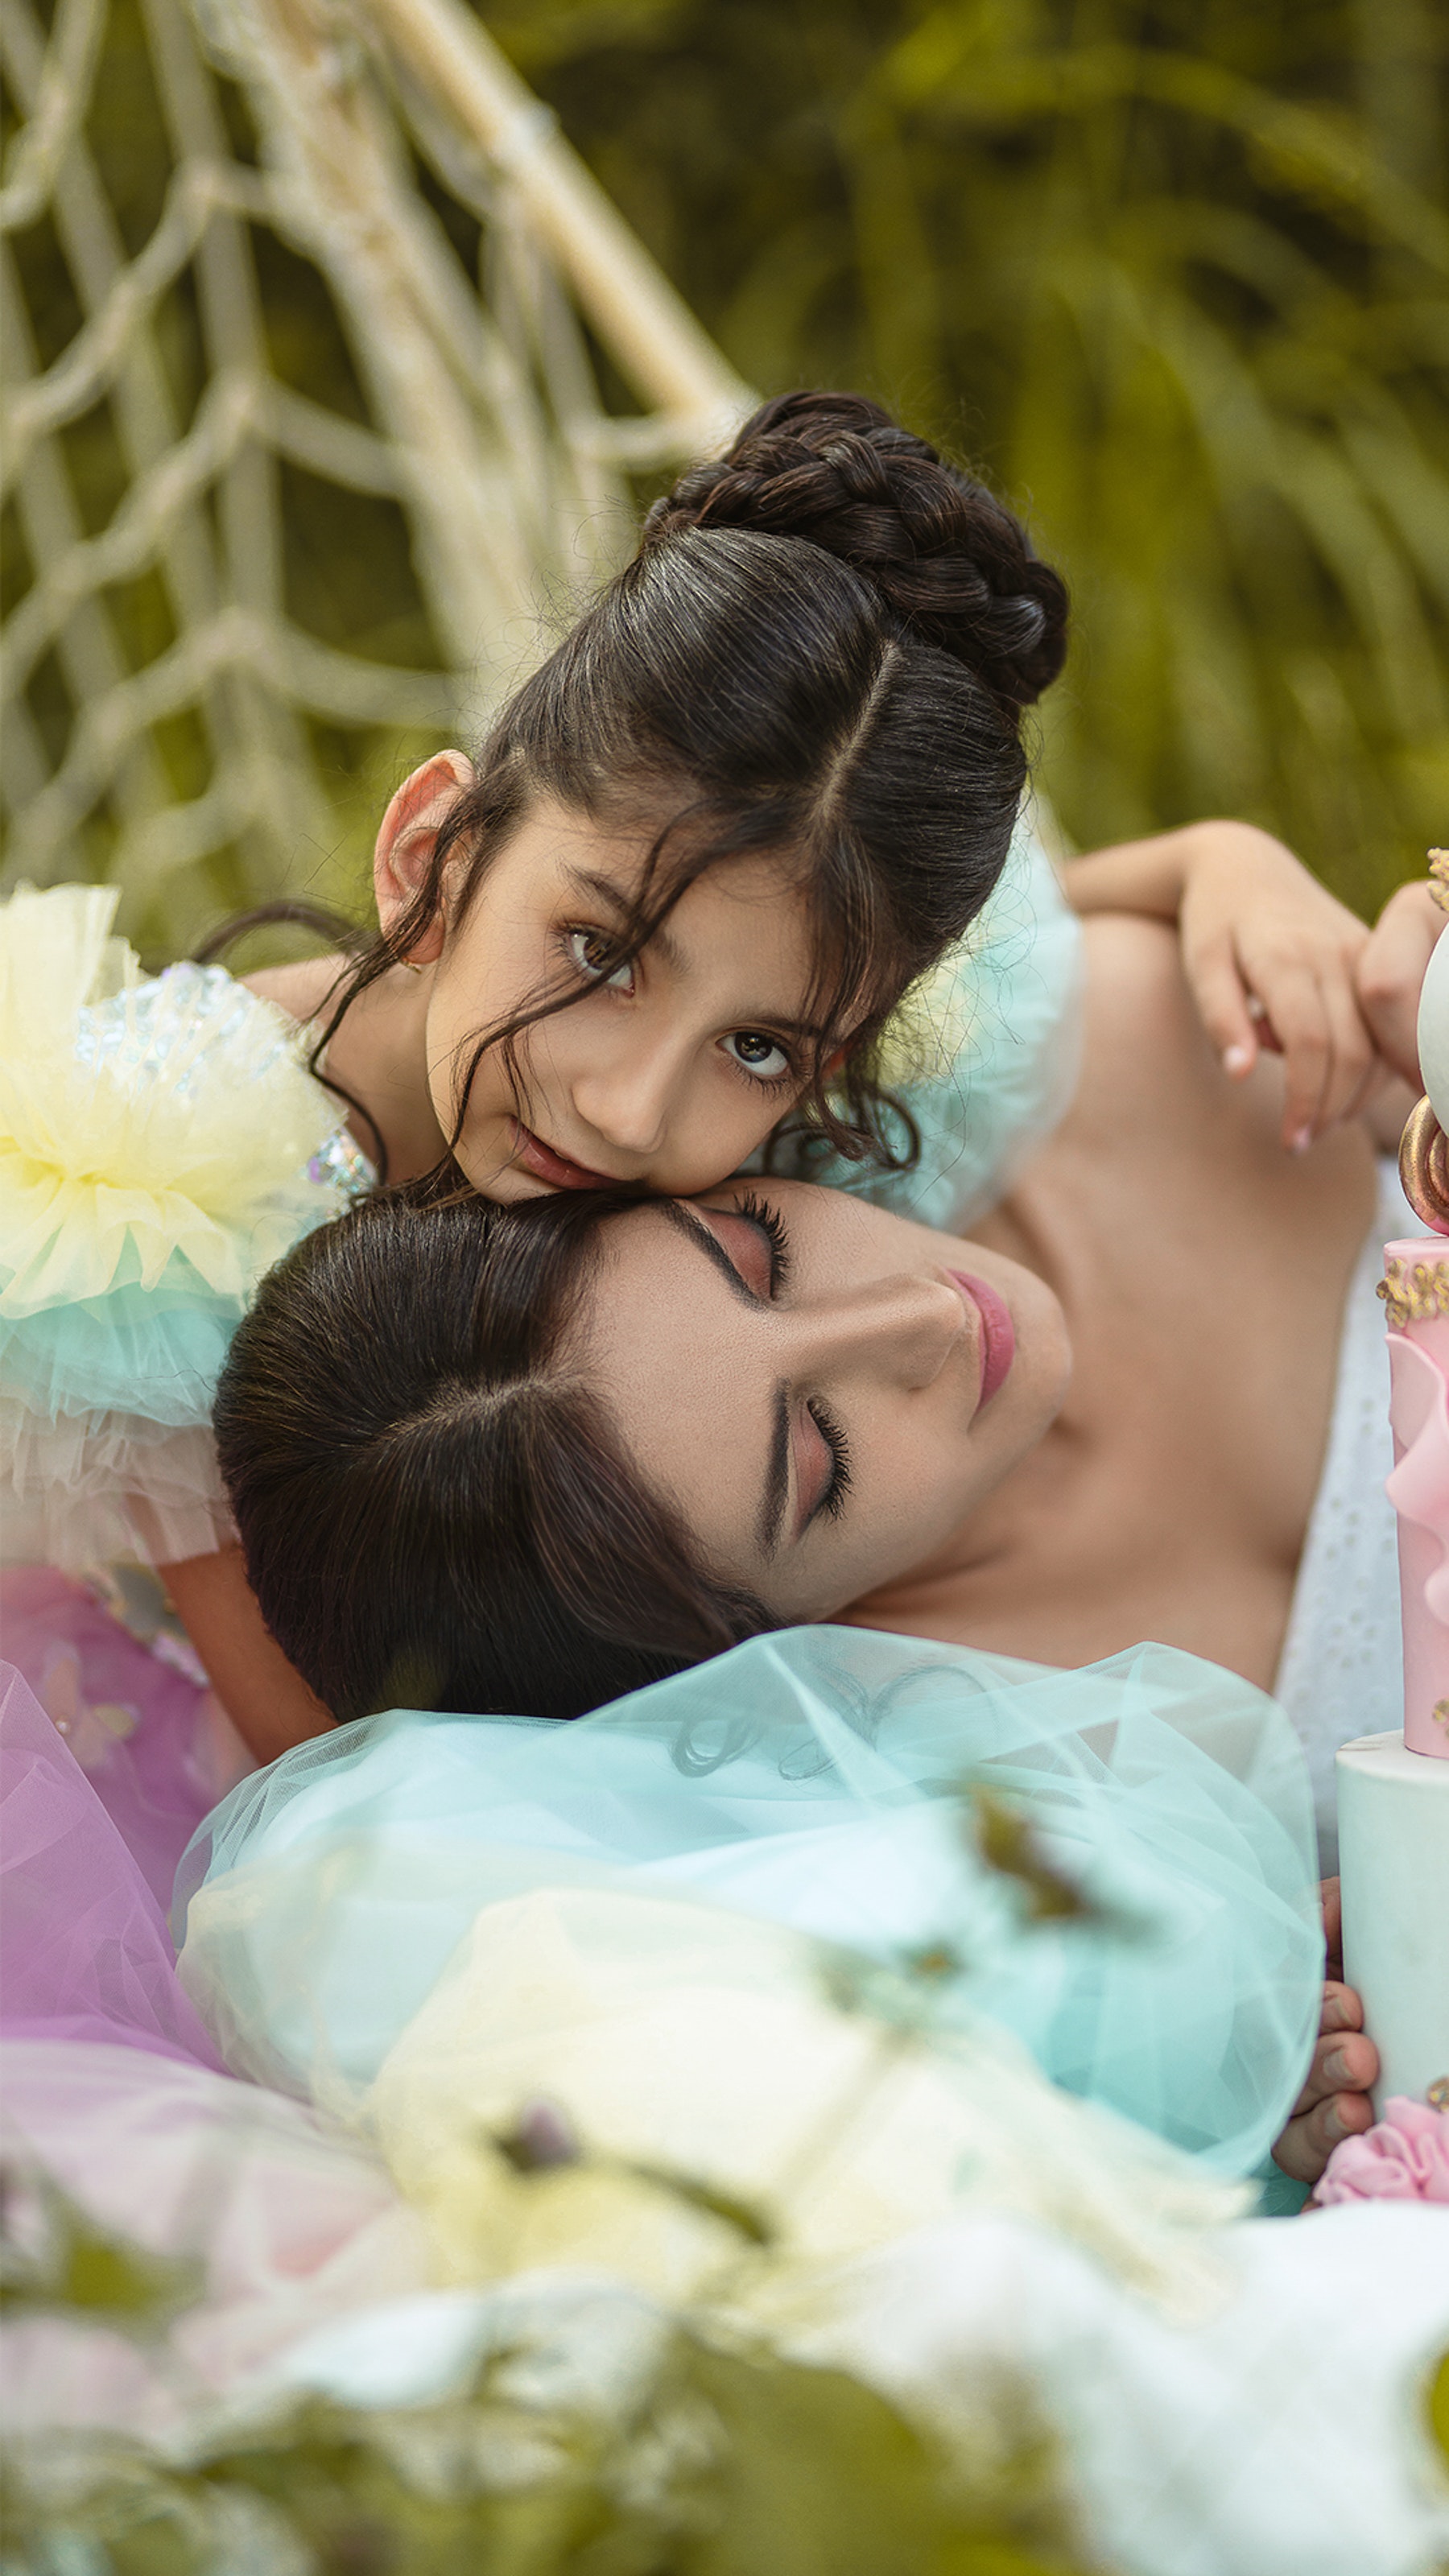
woman, skin, facial expression, smile, People in nature, happy, plant, flash photography, gesture, yellow, interaction, petal, bridal clothing, fun, event, friendship, child, headpiece, romance, leisure, love, grass, jewellery, flower arranging, wedding ceremony supply, sweetness, hug, tradition, ceremony, floral design, recreation, marriage, portrait photography, wedding, hair accessory, laugh